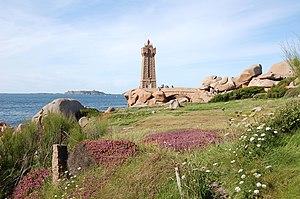
Landes et rochers de Ploumanac'h (commune de Perros-Guirec, France). Site naturel protégé.